Blindern station

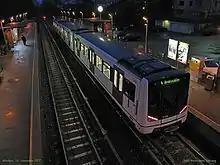
Evening MX3000 train

The station is served by lines 4 and 5 of the Oslo Metro. During regular hours, each operates at a 15-minute headway. Line 5 passes twice through the Ring, so that there are services every five minutes to the city center and twice every fifteen minutes to the Ring Line. Travel time to Stortinget is seven minutes. Operations are carried out by Sporveien T-banen on contract with Ruter, the public transport authority in Oslo and Akershus. The infrastructure itself is owned by Sporveien, a municipal company. Service is provided using MX3000 three- and six-car trains. The station had an average 4,989 boarding passengers in 2002, ranking ninth among the metro stations that year. It is located in fare zone 1, which overlaps with the borders of Oslo Municipality.